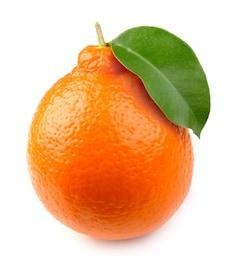
Label: mandarine